Bidford Bridge

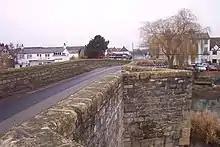
Village from bridge

Bidford Bridge crosses the Avon at Bidford-on-Avon, Warwickshire, England. It is a scheduled monument and is Grade I listed.